Saint Joseph's Mission (Williams Lake)

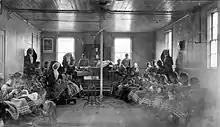
Girls sewing at St. Joseph's Mission; their products were usually sold to raise money for the school.

The school was initially set up to teach trades to its students. The Oblates promised the federal government to teach "two or three trades" to its students, which for boys meant carpentry, blacksmithing, and some agricultural skills, and for the girls, housekeeping, buttermaking, sewing, and knitting. However in 1891, the school's blacksmith shop burned down. After the reconstruction of the blacksmith's shop, the school's blacksmith became sick and quit. In September 1892, the Oblates hired a talented blacksmith to teach trades at St. Joseph's. At the end of the school year, he asked for a pay raise, was denied, and quit. They replaced him with a Mr. Horan, who worked for the school for three years before he was fired for participating in a political campaign. When the school was unable to find a replacement, they re-hired Mr. Horan, but he took an unauthorized leave of absence for three months, got into debt, and developed a reputation for public drunkenness, which affected the reputation of the school.